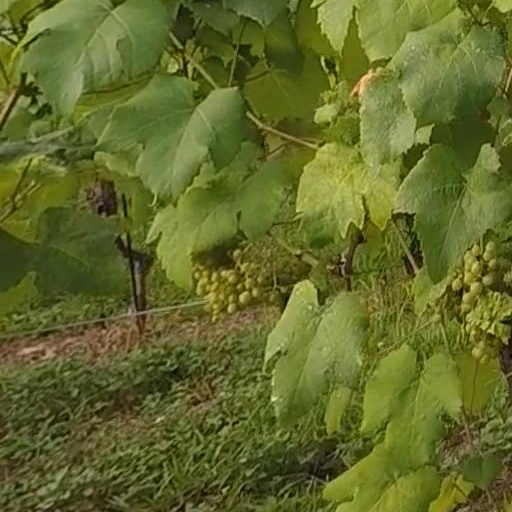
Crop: grape